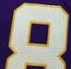
Number: 8